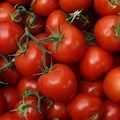
Label: tomato